Polish Academy of Literature

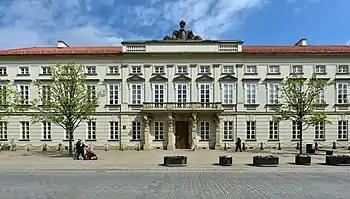
Tyszkiewicz Palace, formerly the residence of the Polish Academy of Literature in Warsaw along Krakowskie Przedmieście

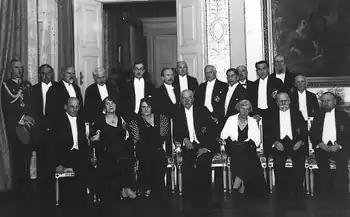
The inaugural session of the Polish Academy of Literature, 1933. Sitting from left to right: Prime Minister Janusz Jędrzejewicz, Zofia Nałkowska, Maria Mościcka, President Ignacy Mościcki, Maria Jędrzejewicz, Wacław Sieroszewski, Leopold Staff. Standing from left: Colonel Jan Głogowski, director Skowroński, Zenon Przesmycki, Wacław Berent, Piotr Choynowski, Juliusz Kleiner, Wincenty Rzymowski, Jerzy Szaniawski, Juliusz Kaden-Bandrowski, Karol Irzykowski, Tadeusz Żeleński, Tadeusz Zieliński, and Bolesław Leśmian

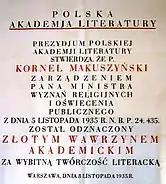
Diploma of the Polish Academy of Literature Golden laurel awarded to Kornel Makuszyński in 1935

The Polish Academy of Literature was one of the most important state institutions of literary life in the Second Polish Republic, operating between 1933 and 1939 with the headquarters in Warsaw. It was founded by the decree of the Council of Ministers of the Republic (Rada Ministrów RP).